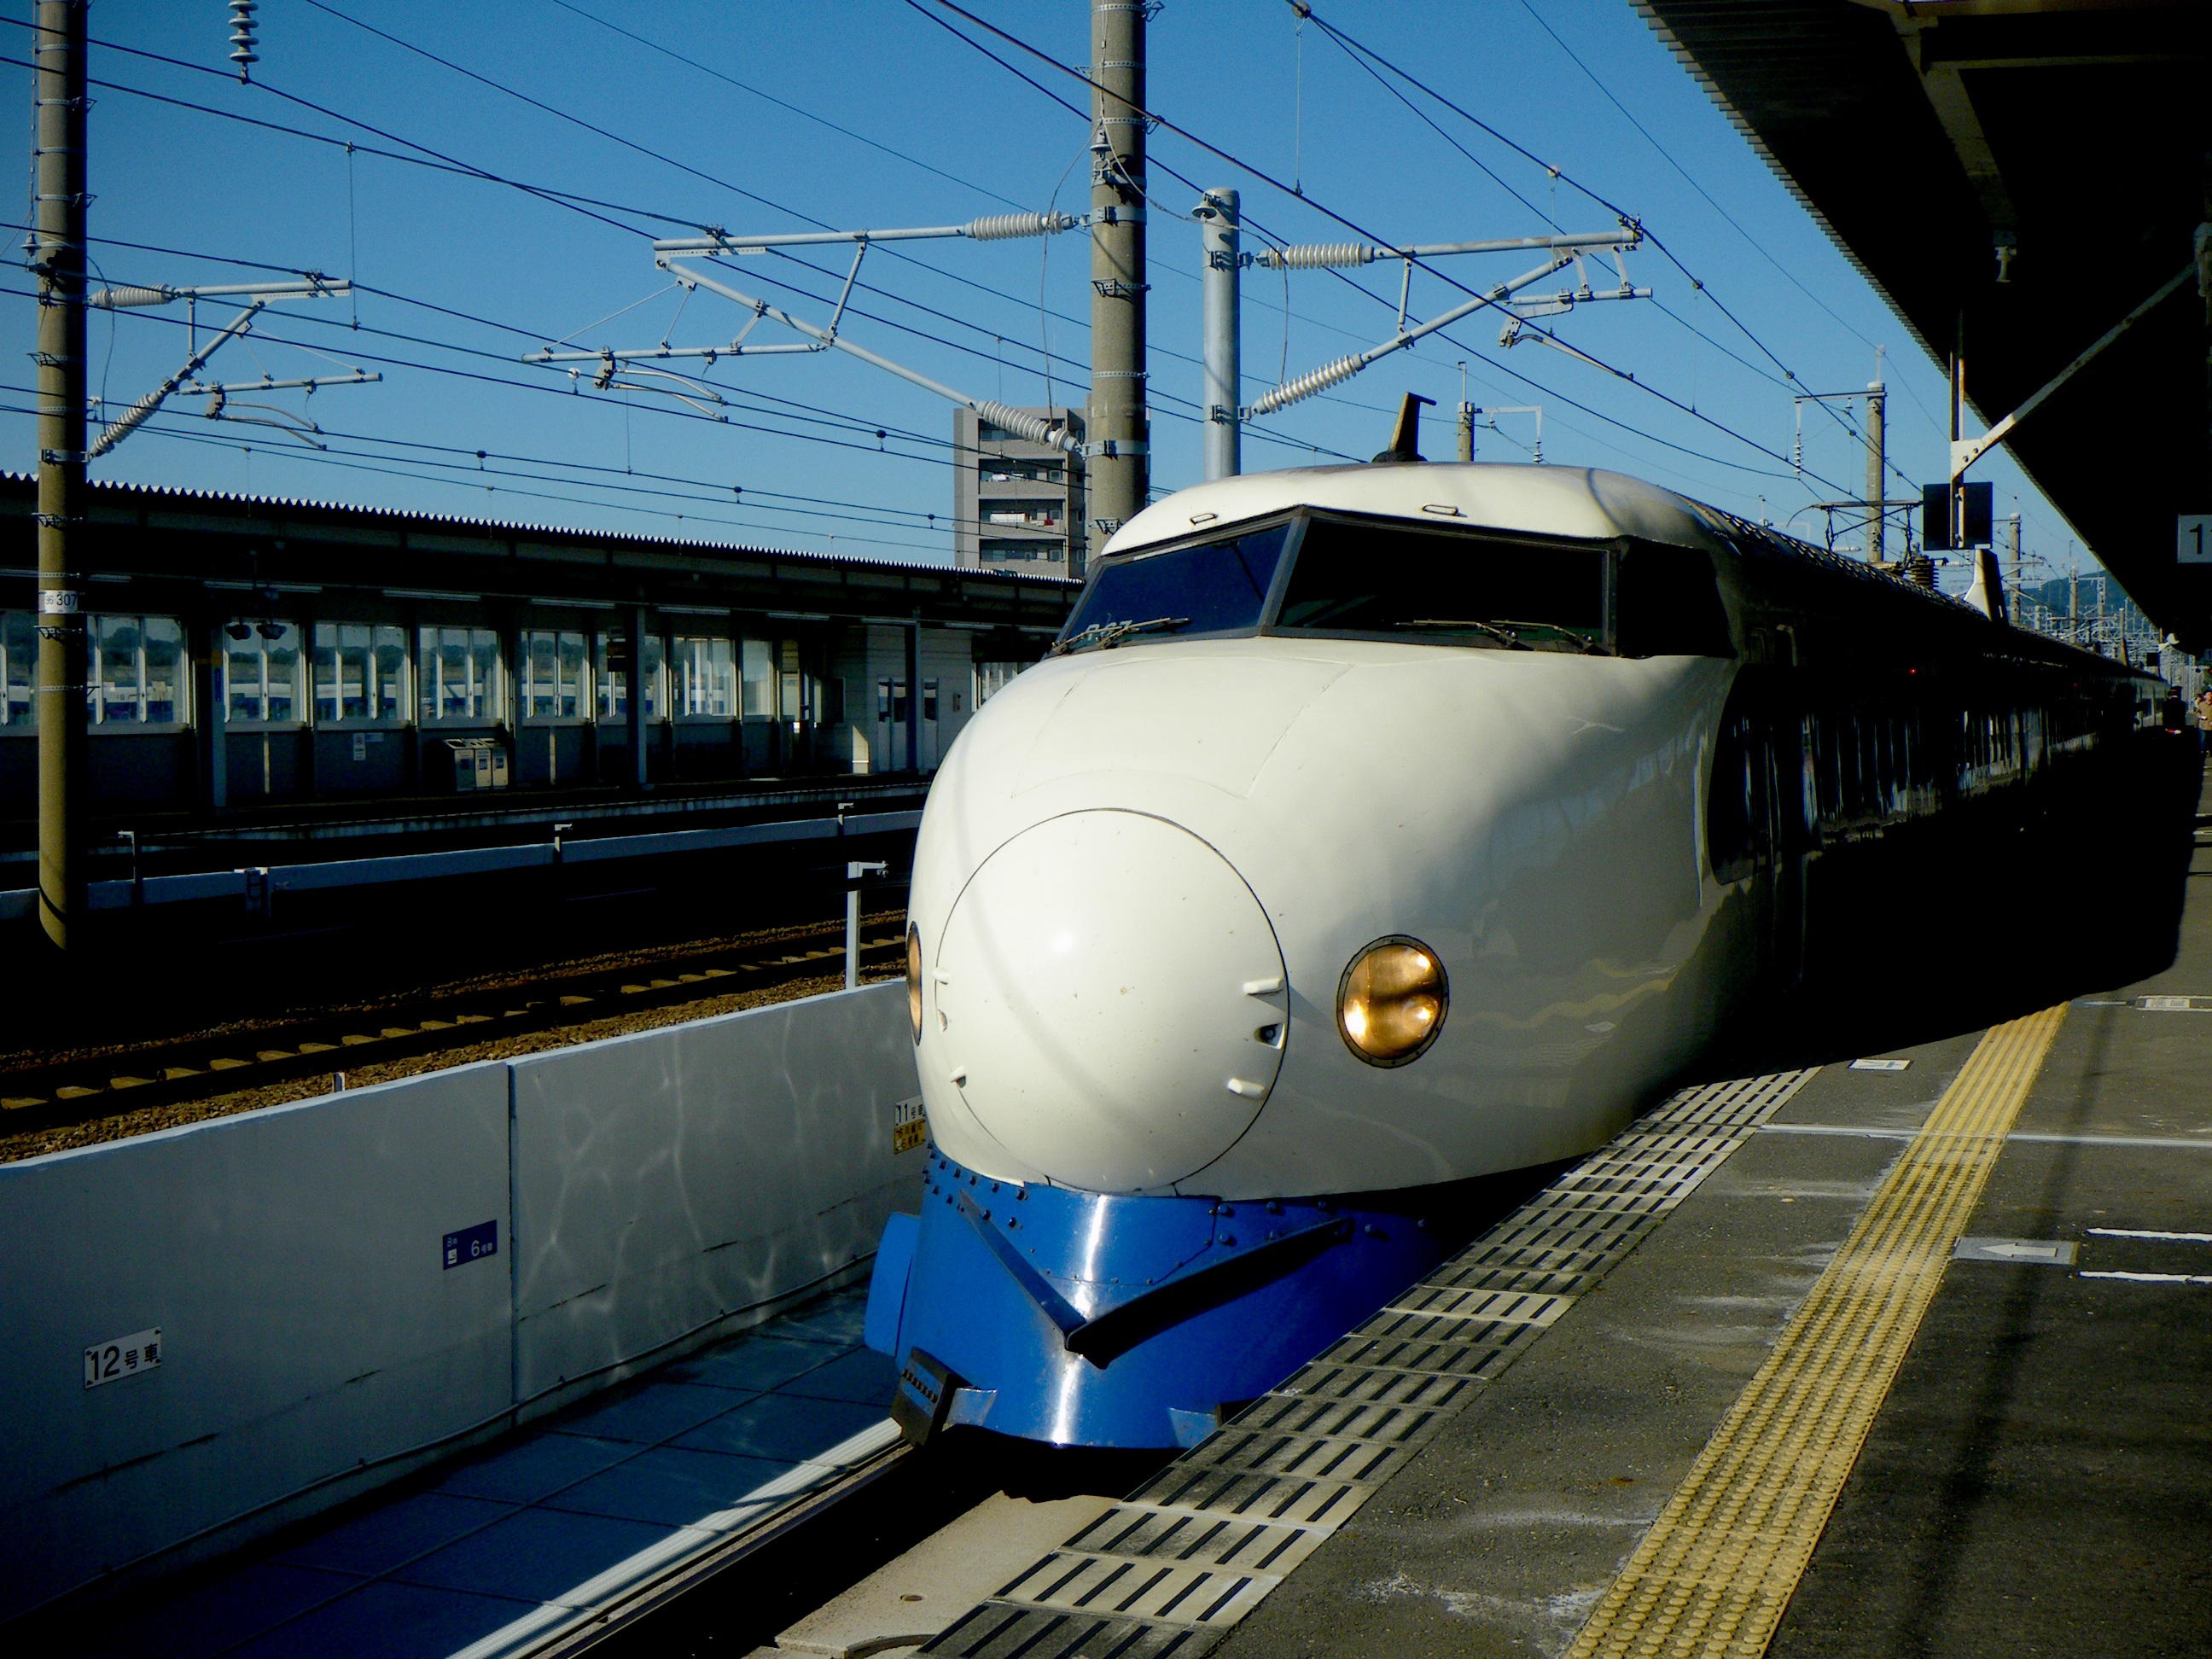
train, transport, vehicle, aviation, japan, public transport, locomotive, nostalgic, passenger, rail transport, tgv, bullet train, hikari, dream express, series 0, rolling stock, high speed rail, maglev